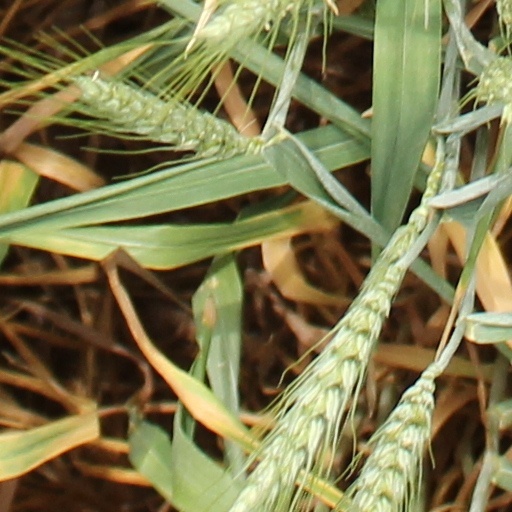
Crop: wheat